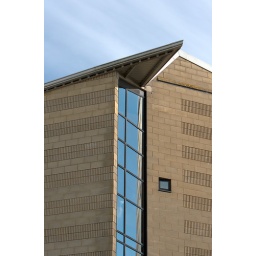
Reflections of the sky in windows at the end of 8W